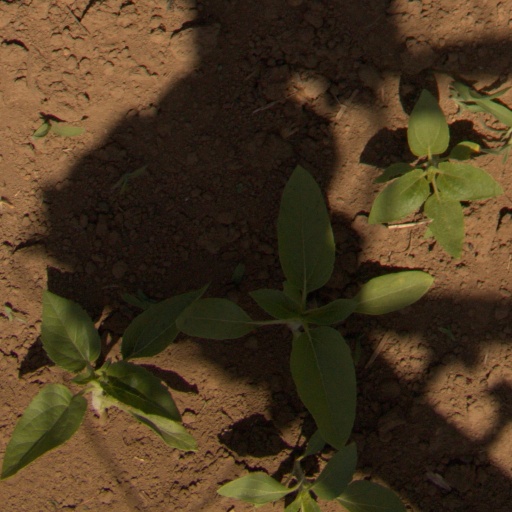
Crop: Jerusalem artichoke